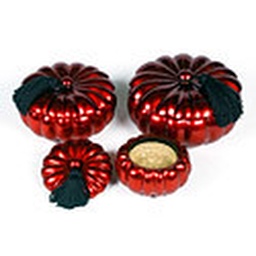
Small pumpkin resin box lacquer in gold or red over silver leaves with natural fiber basket inside